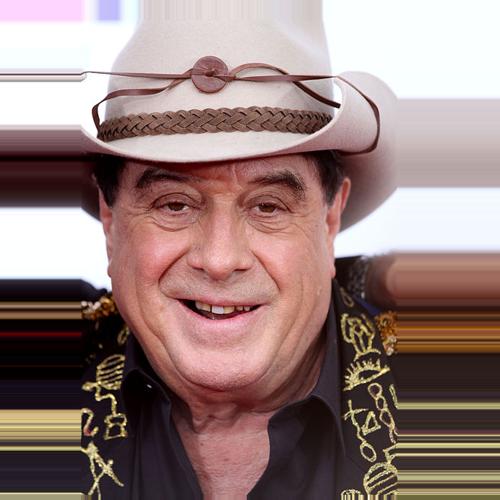
Age: 70